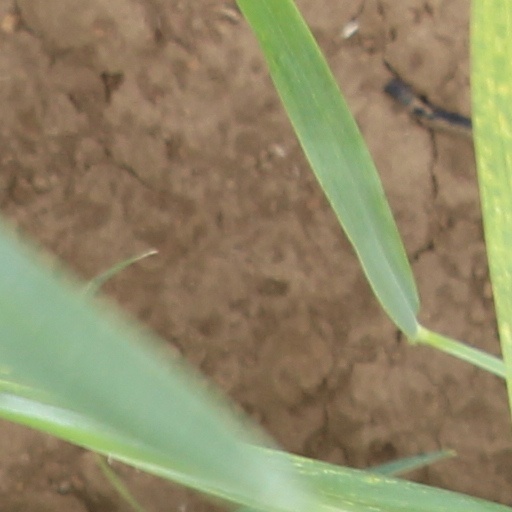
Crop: wheat